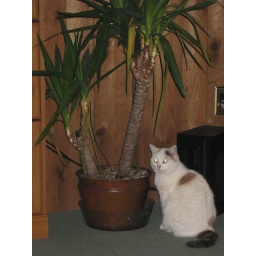
She was dinking out of the plant dish by dipping her paw in the water then licking it!